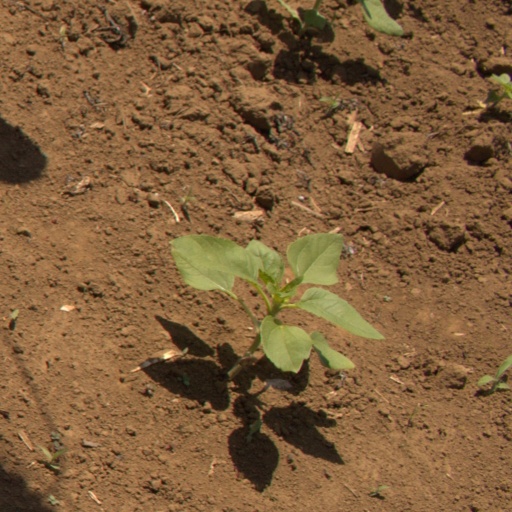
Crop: Jerusalem artichoke